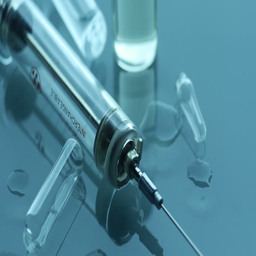
empty medical syringe on the table